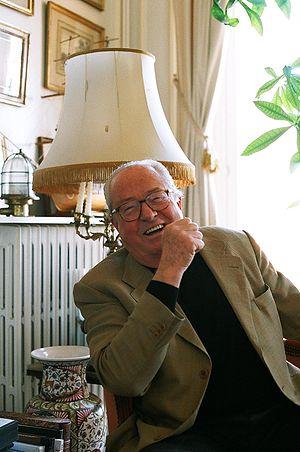
Jean-Marie Le Pen [ ʒɑ̃maʁi ləpɛn], né le 20 juin 1928 à La Trinité-sur-Mer, est un homme politique français.